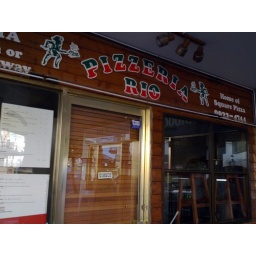
They make fantastic square pizzas - great for eating on the hill under the bridge